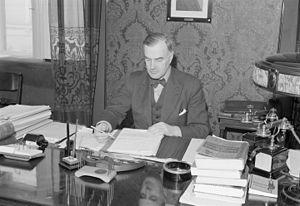
Ernst Viktor Lorenz von Born est un juriste, député et plusieurs fois ministre de Finlande.